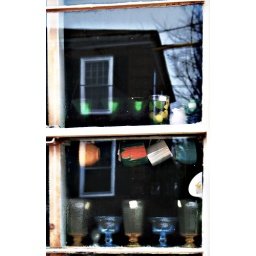
I really like the glasses in the window but I can't decide if the reflection of the building is better or worse.